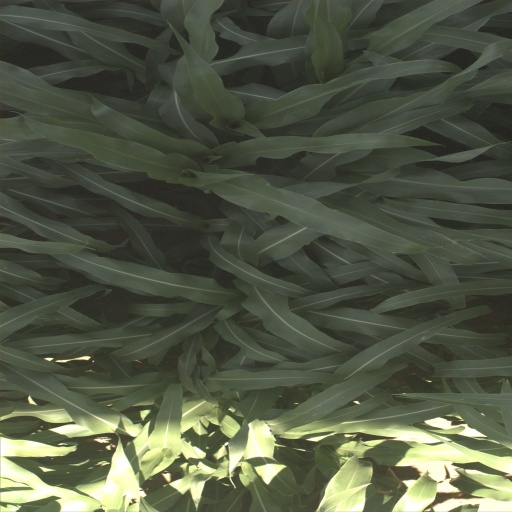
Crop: sorghum